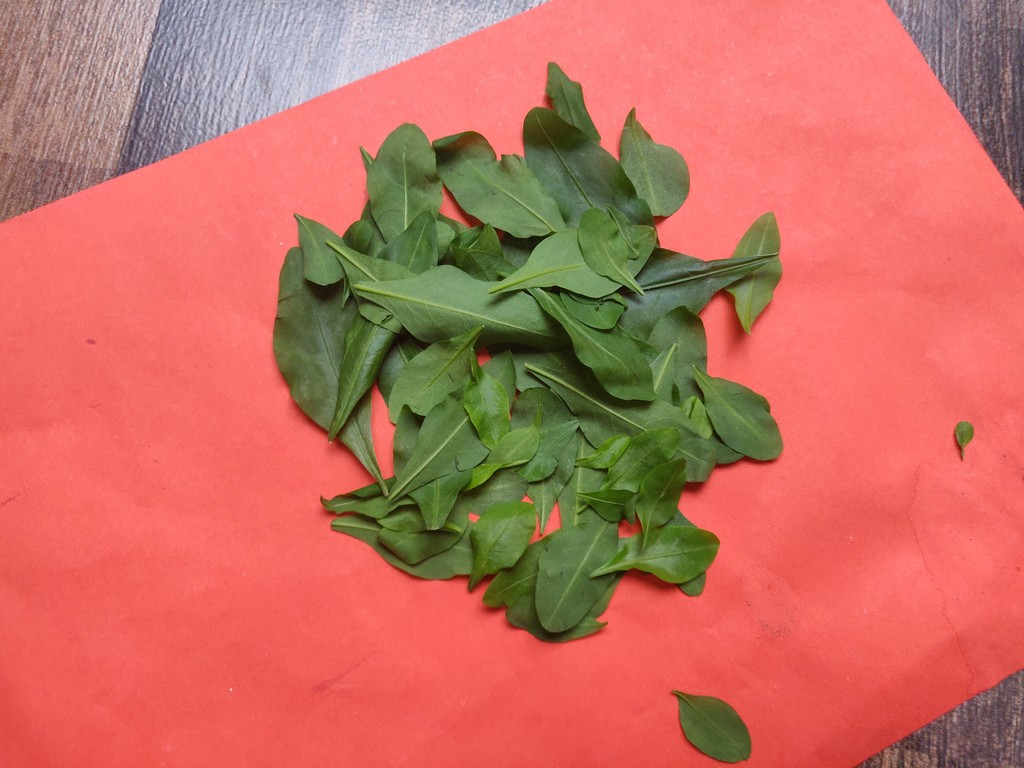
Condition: Healthy
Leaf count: multiple
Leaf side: unknown